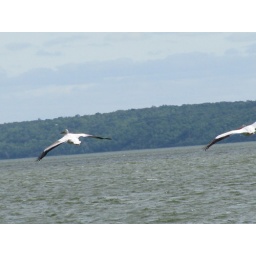
pelicans flying over rock lake